The Grim Comedian

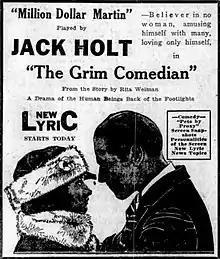
Newspaper advertisement

The Grim Comedian is a 1921 American silent drama film directed by Frank Lloyd and starring Phoebe Hunt, Jack Holt, and Gloria Hope.